Method of moments (electromagnetics)

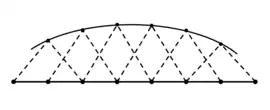

Different basis functions can be chosen to model the expected behavior of the unknown function in the domain; these functions can either be subsectional or global. Choice of Dirac delta function as basis function is known as point-matching or collocation. This corresponds to enforcing the boundary conditions on formula_8 discrete points and is often used to obtain approximate solutions when the inner product operation is cumbersome to perform. Other subsectional basis functions include pulse, piecewise triangular, piecewise sinusoidal and rooftop functions. Triangular patches, introduced by S. Rao, D. Wilton and A. Glisson in 1982, are known as RWG basis functions and are widely used in MoM. Characteristic basis functions were also introduced to accelerate computation and reduce the matrix equation.